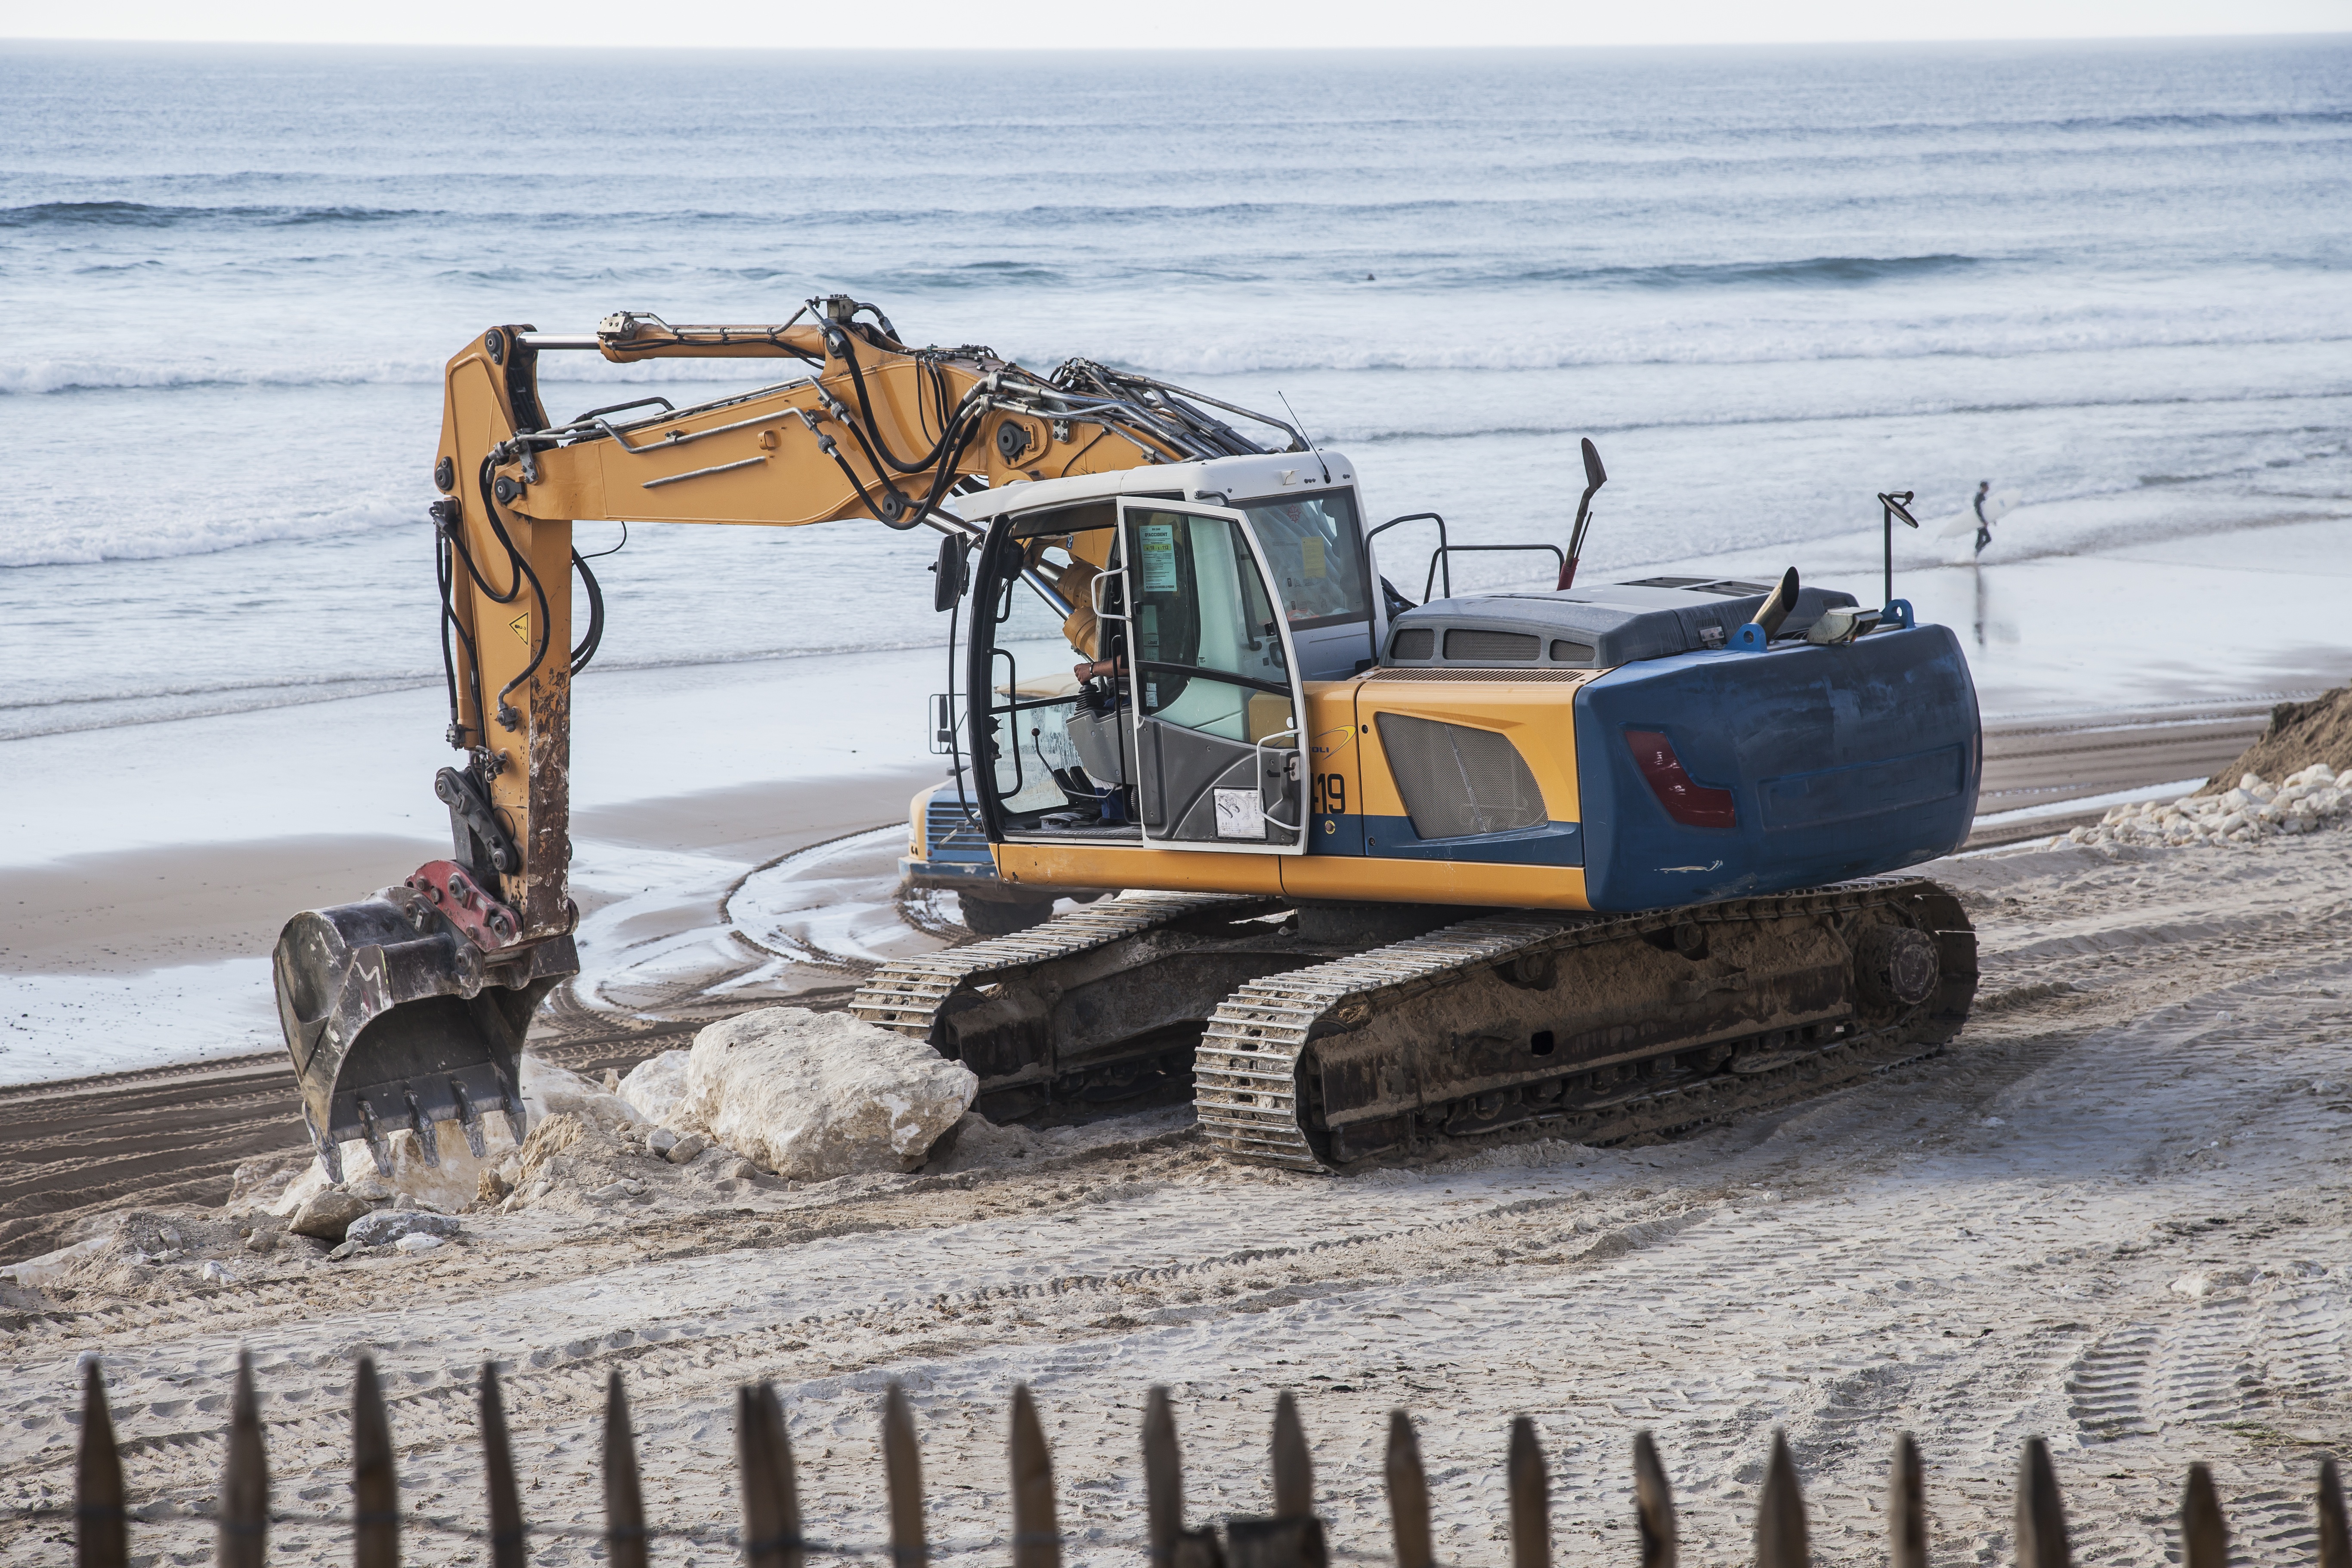
work, sea, sand, wood, truck, vehicle, gear, material, bulldozer, pierre, crane, construction equipment, off roading, consolidated